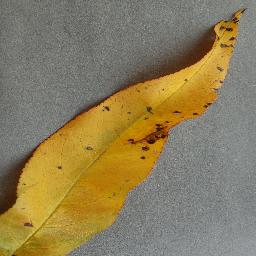
Label: Peach___Bacterial_spot